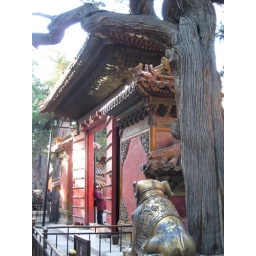
Old tree and elephant. There are trees in the Forbidden City that are more than 300 years old.